Albio Sires

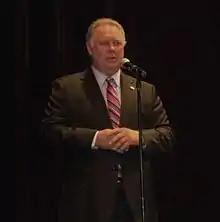
Sires speaking at the inauguration of Brian P. Stack

Sires first ran for office as the Republican nominee for New Jersey's 14th congressional district in 1986.